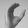
ASL letter: C